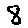
Label: 8